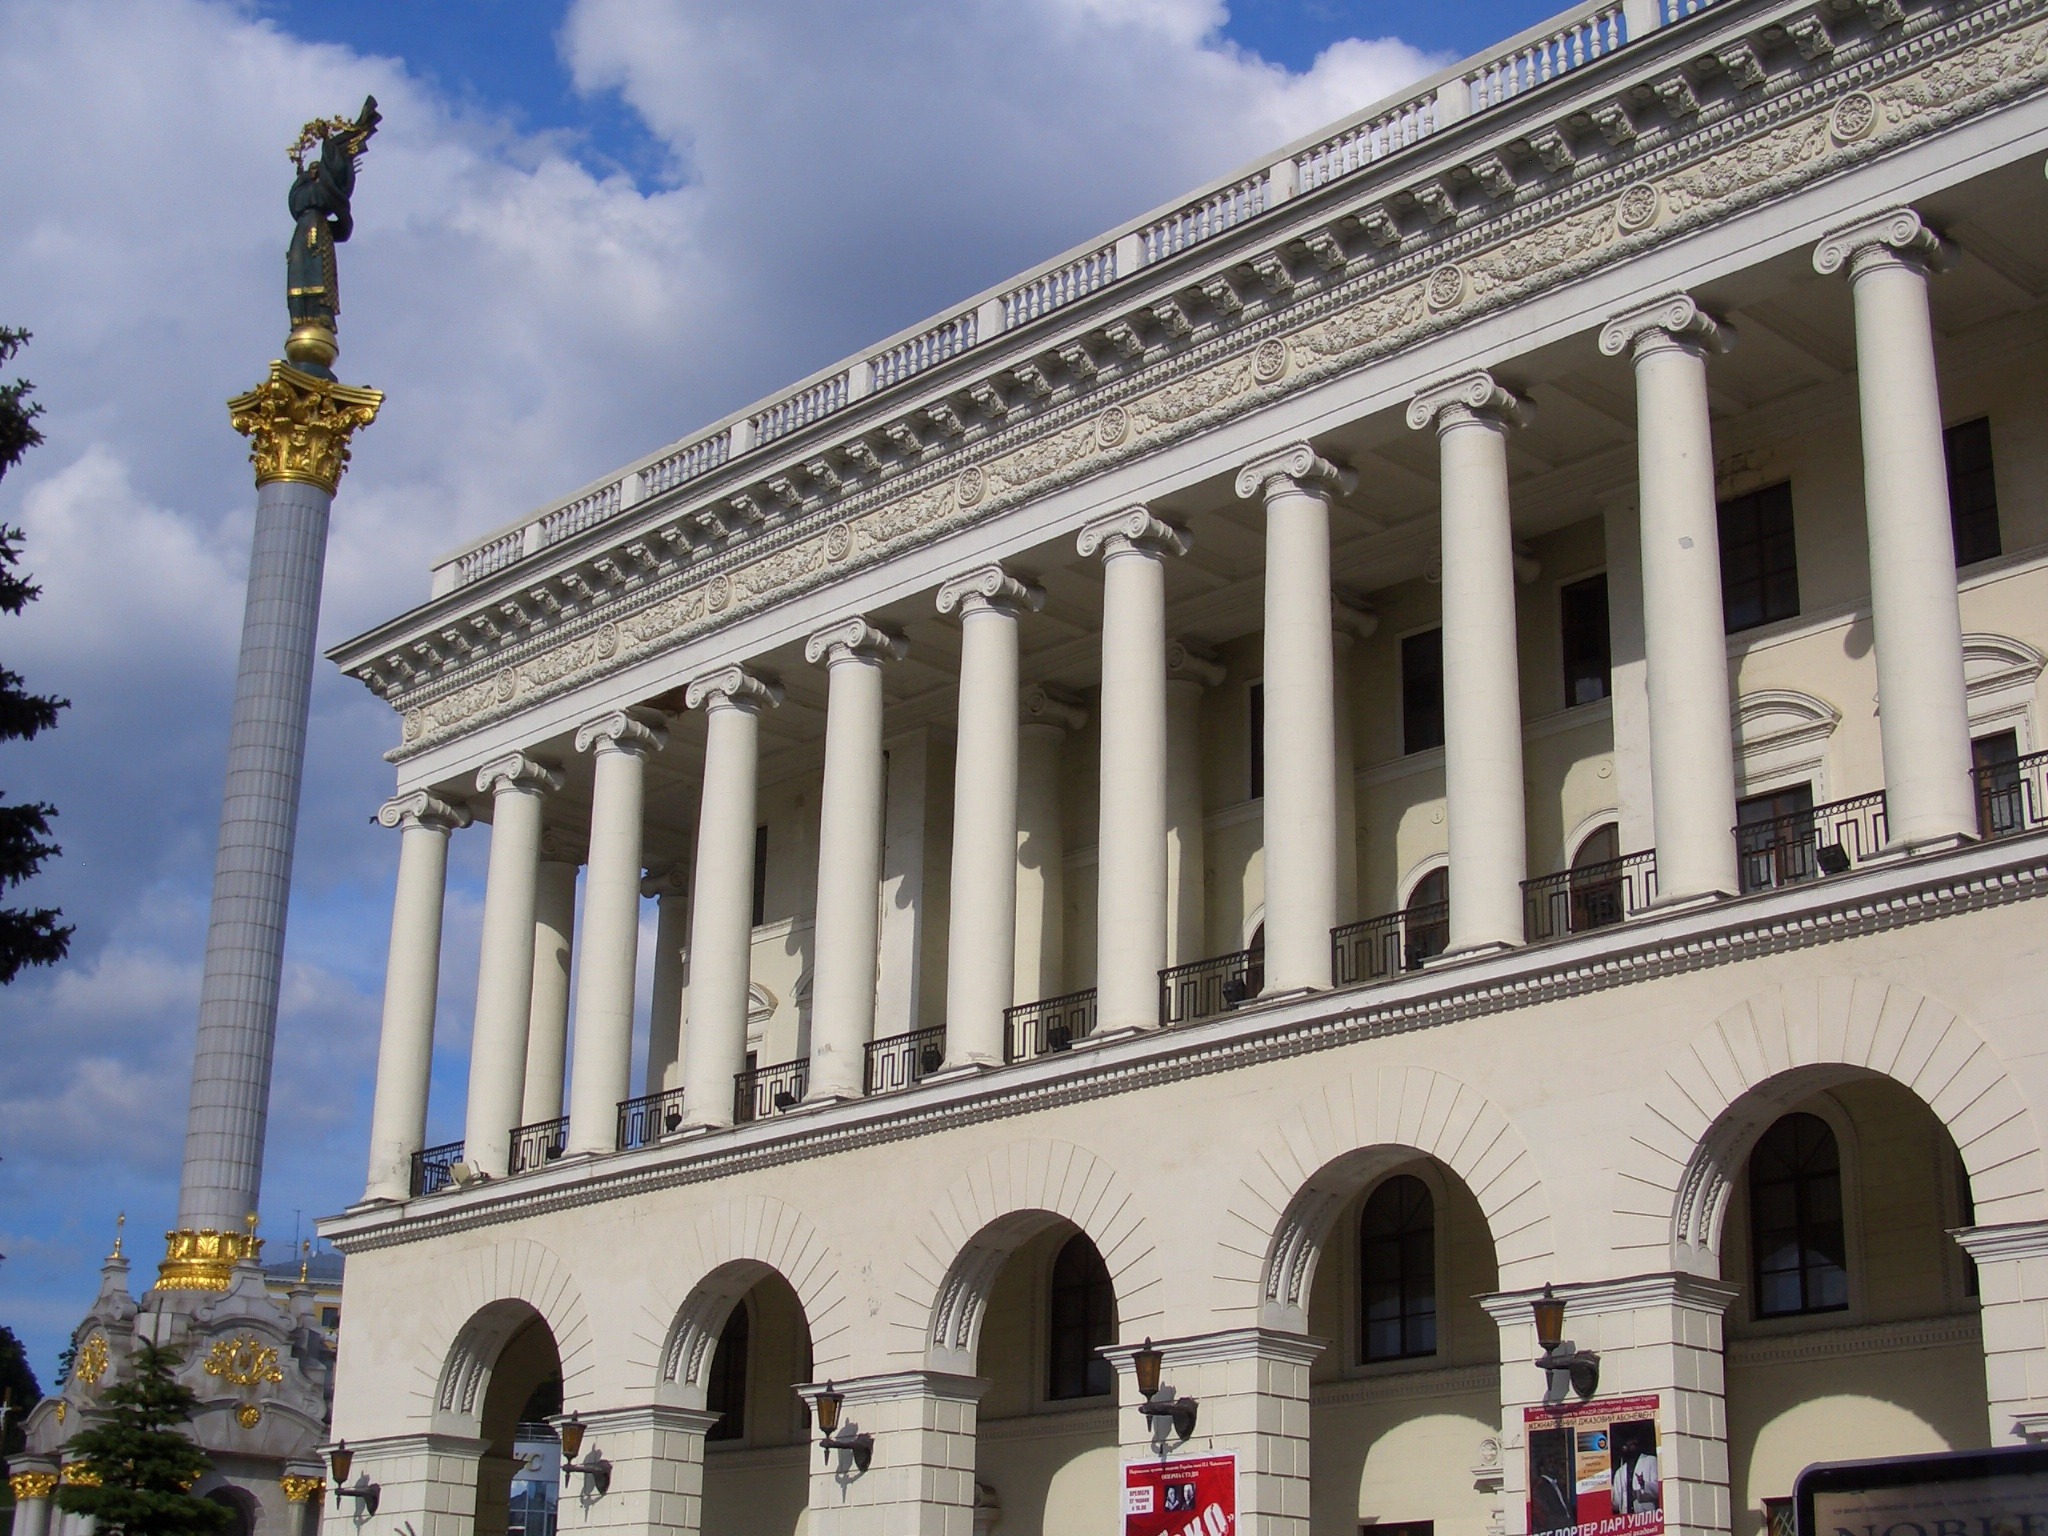
architecture, structure, building, palace, landmark, facade, tourism, place, location, kiew, ukraine, ukrainian, classical architecture, ancient roman architecture